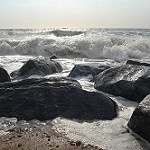
Label: sea